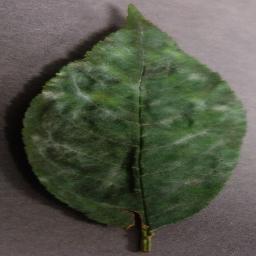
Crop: cherry
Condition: (including_sour)_powdery_mildew